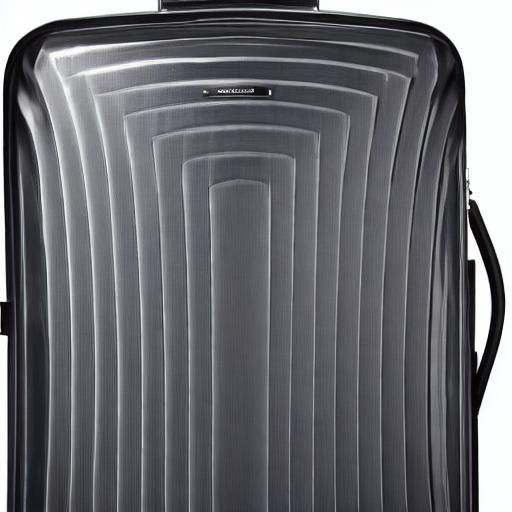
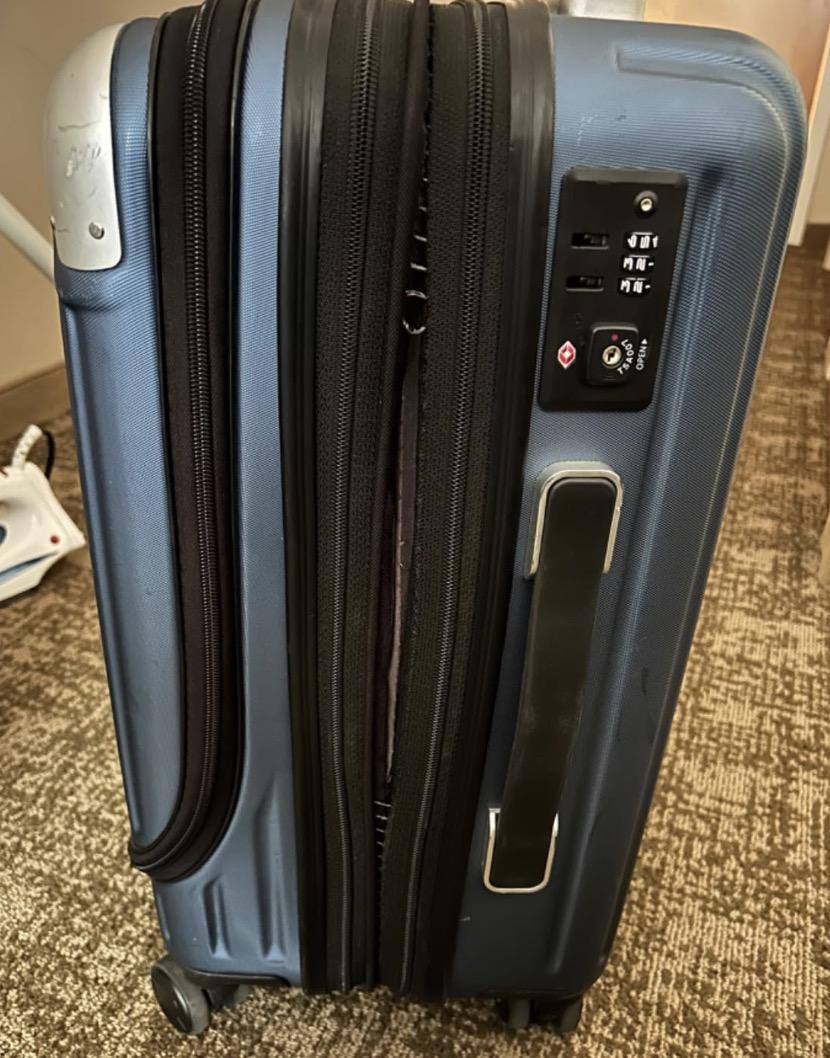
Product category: items_tea
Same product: no